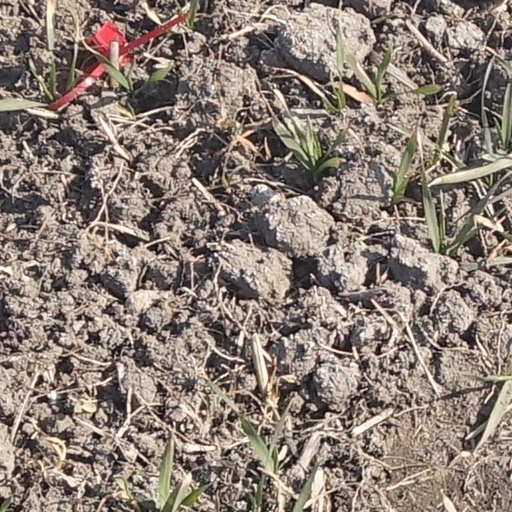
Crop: wheat